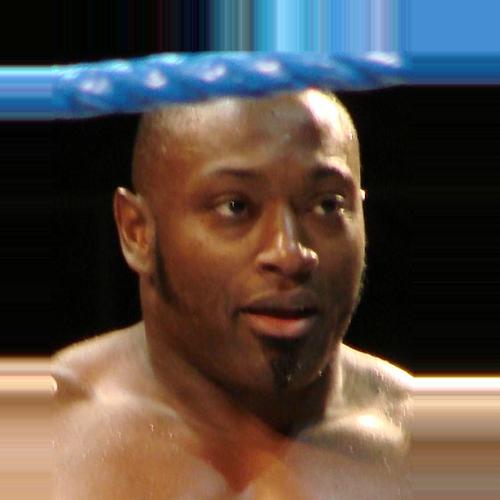
Age: 36